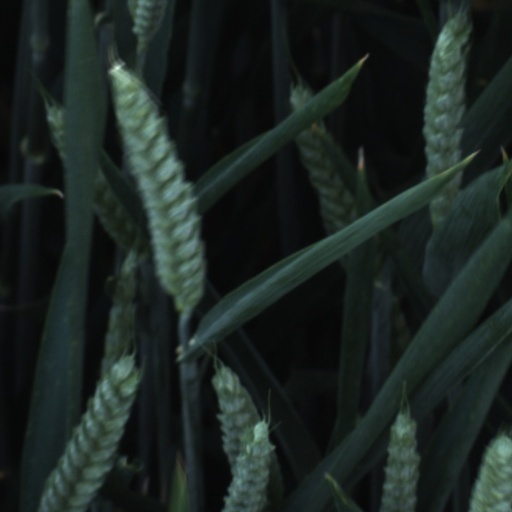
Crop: wheat